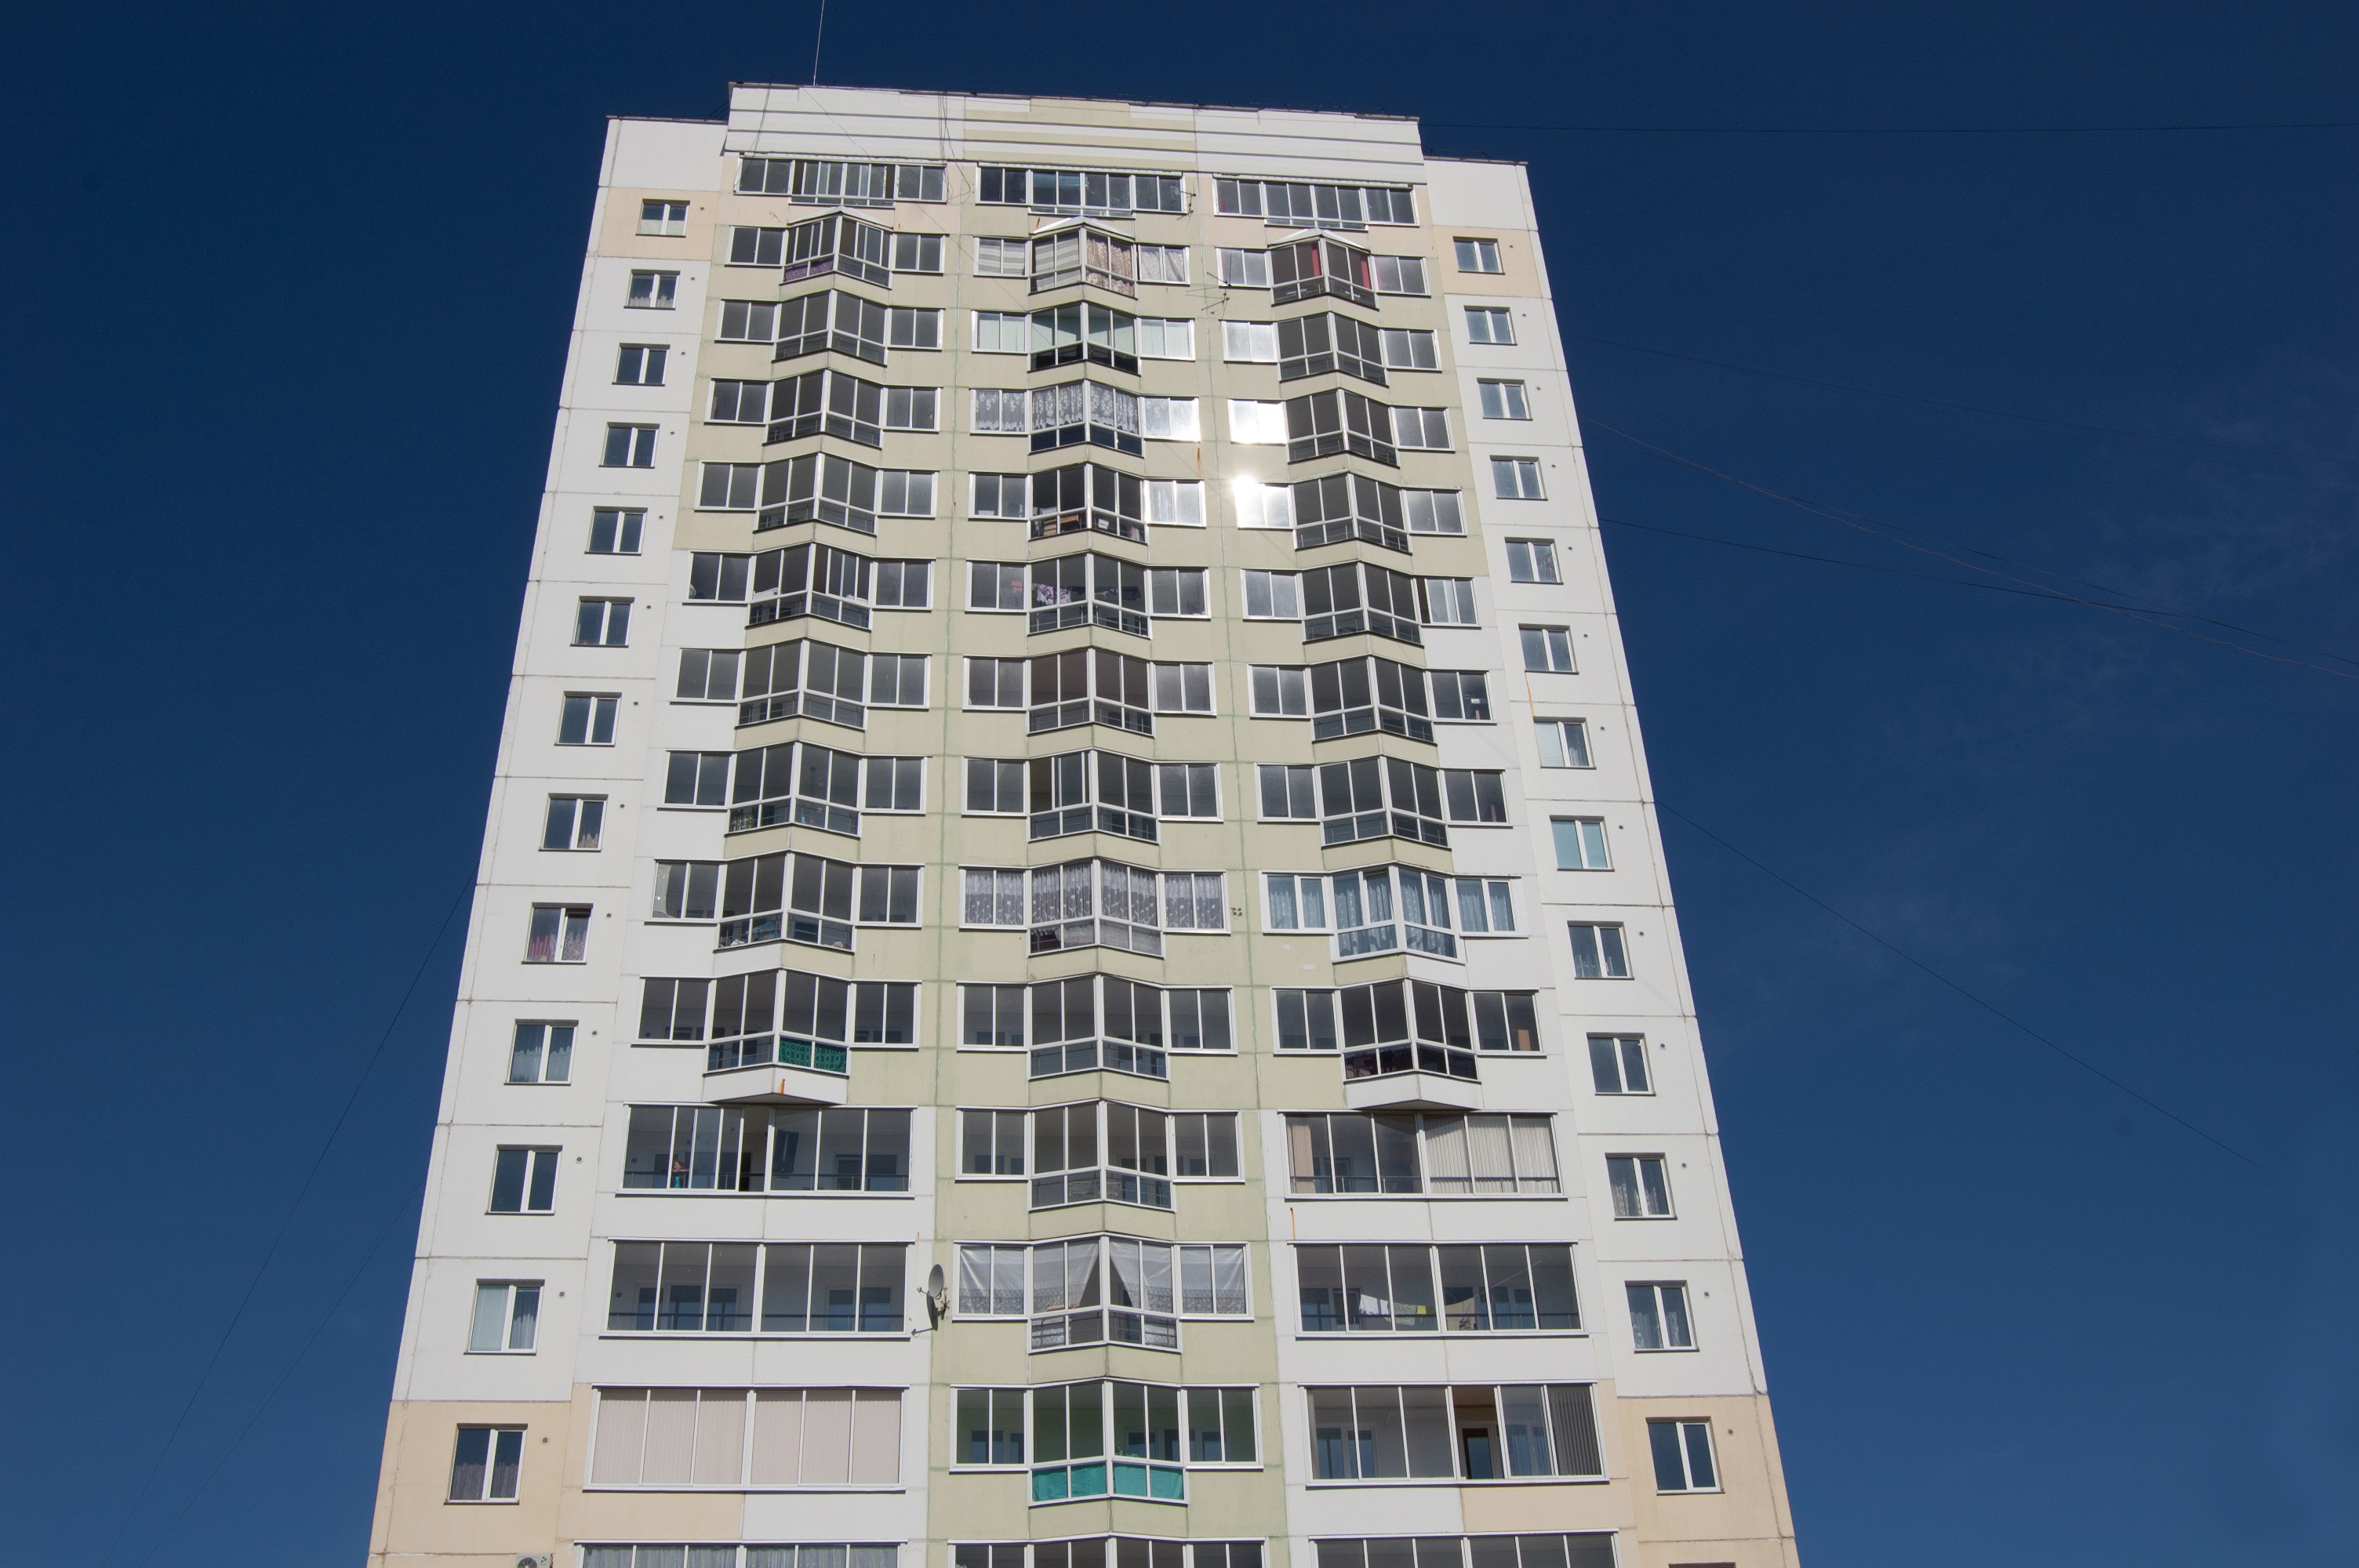
window, building, skyscraper, downtown, tower, landmark, facade, apartment, tower block, high rise, blue sky, commercial building, condominium, sunny day, dark blue sky, multistory building, bottom view, residential area, metropolitan area, against the blue sky